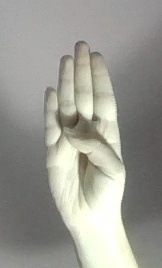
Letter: kaaf